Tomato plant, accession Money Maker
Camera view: bottom (45 deg); turntable rotation: 180 degrees
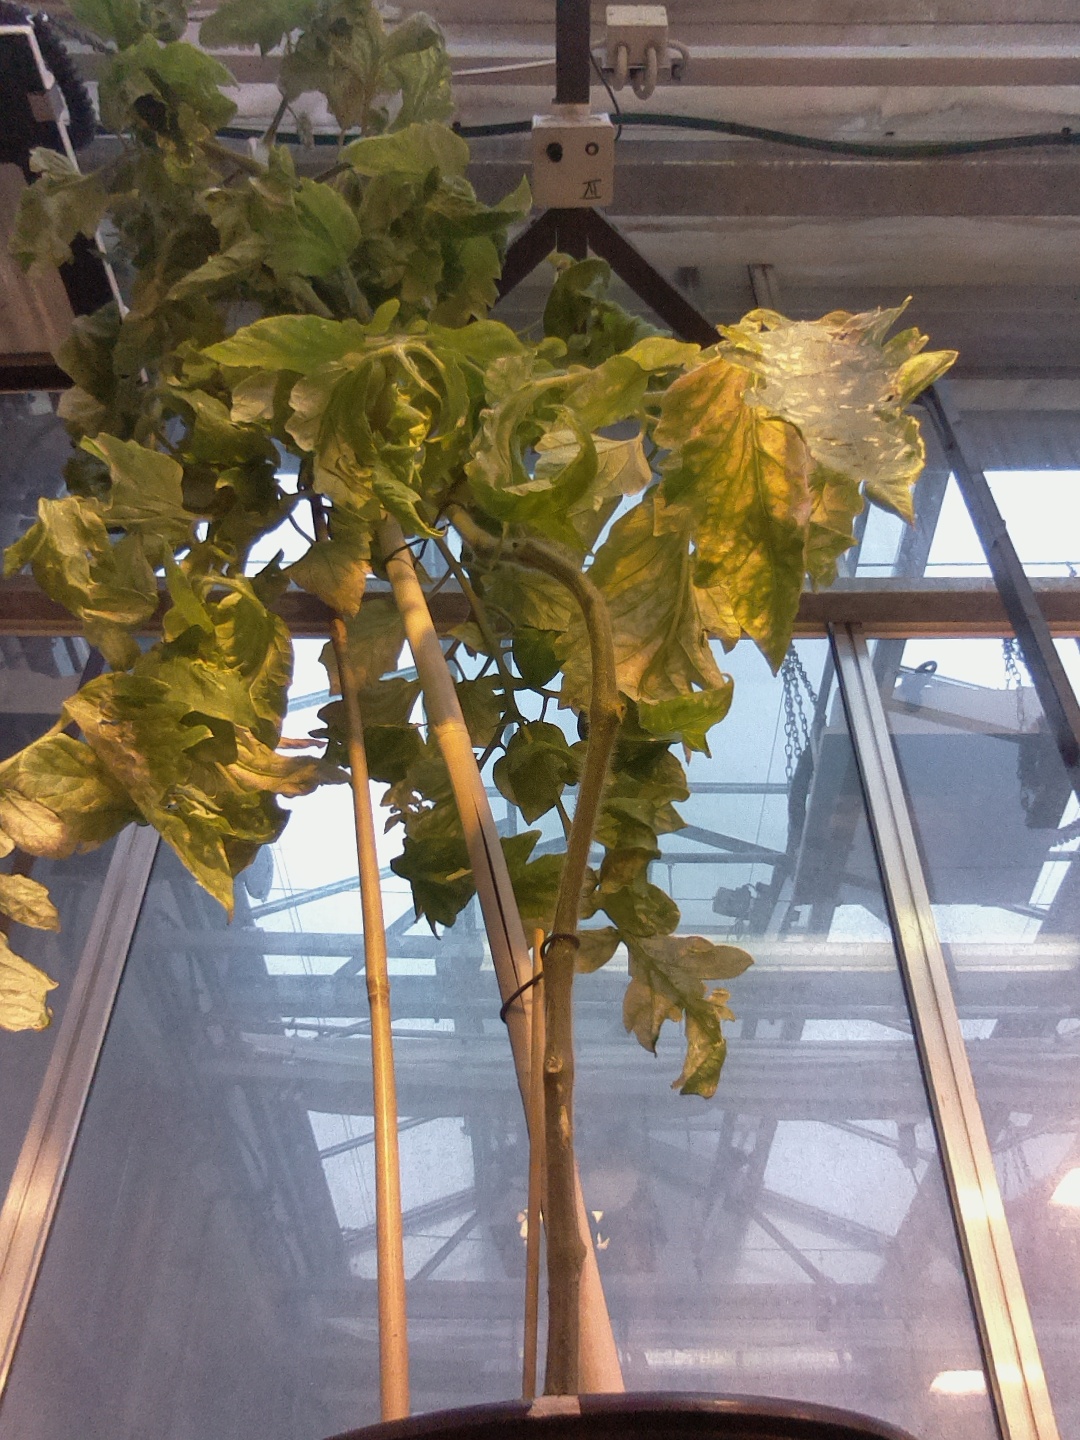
BBCH growth stage 79: 90% -100% of final fruit size